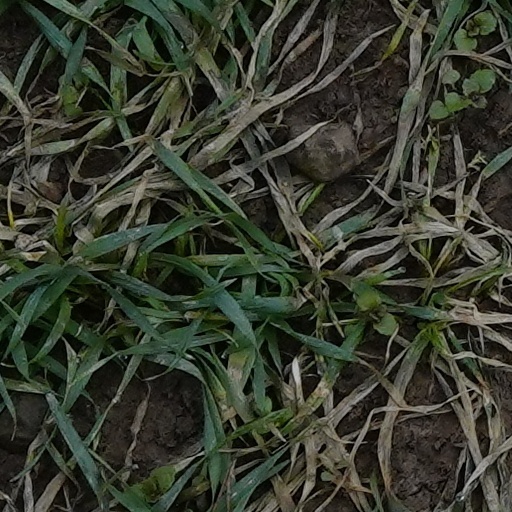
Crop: wheat